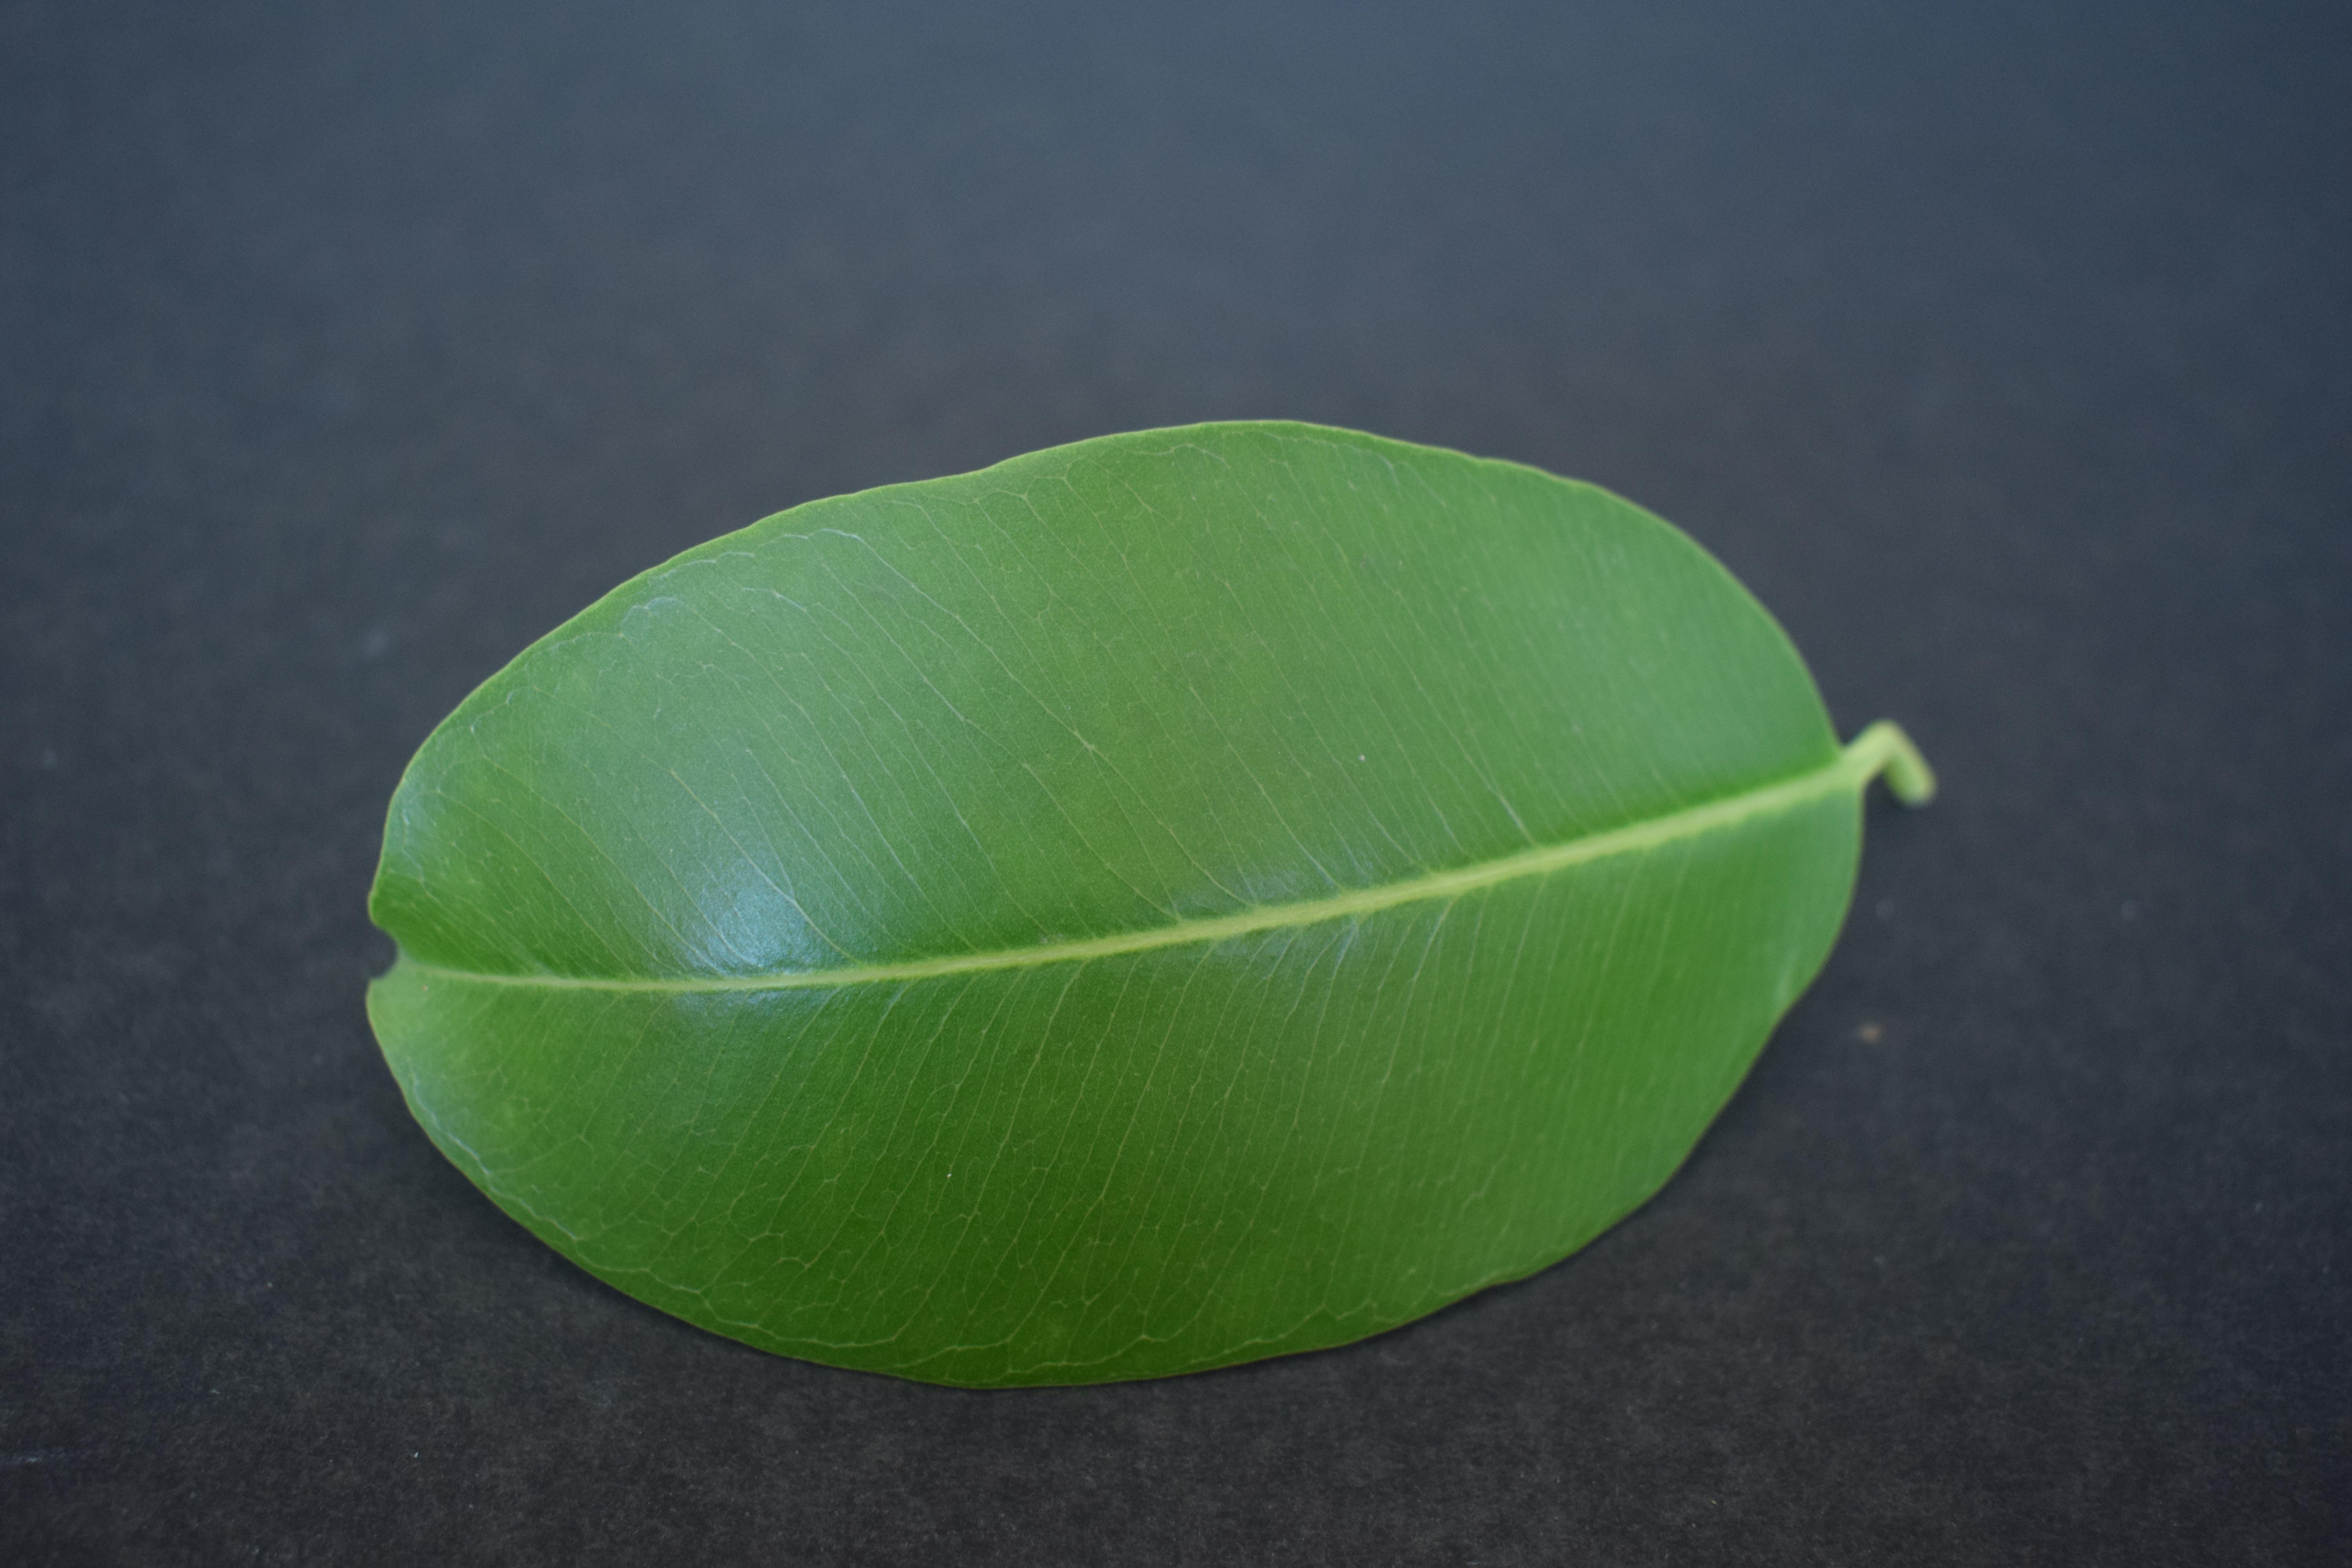
Plant species: Jamun